Black squirrel

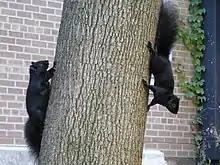
Jet-black eastern gray squirrels in Toronto, Ontario. Urban populations of the species were found to have a higher frequency of black morphs.

Among eastern squirrels, gray mating pairs cannot produce black offspring. Gray squirrels have two copies of a gray pigment gene and black squirrels have either one or two copies of a black pigment gene. If a black squirrel has two copies of the black gene it will be jet black. If it has one copy of a black gene and one gray gene it will be brown-black. Approximately nine percent of melanistic eastern gray squirrels are believed to be jet black. In areas with high concentrations of black squirrels, litters of mixed-color individuals are common.